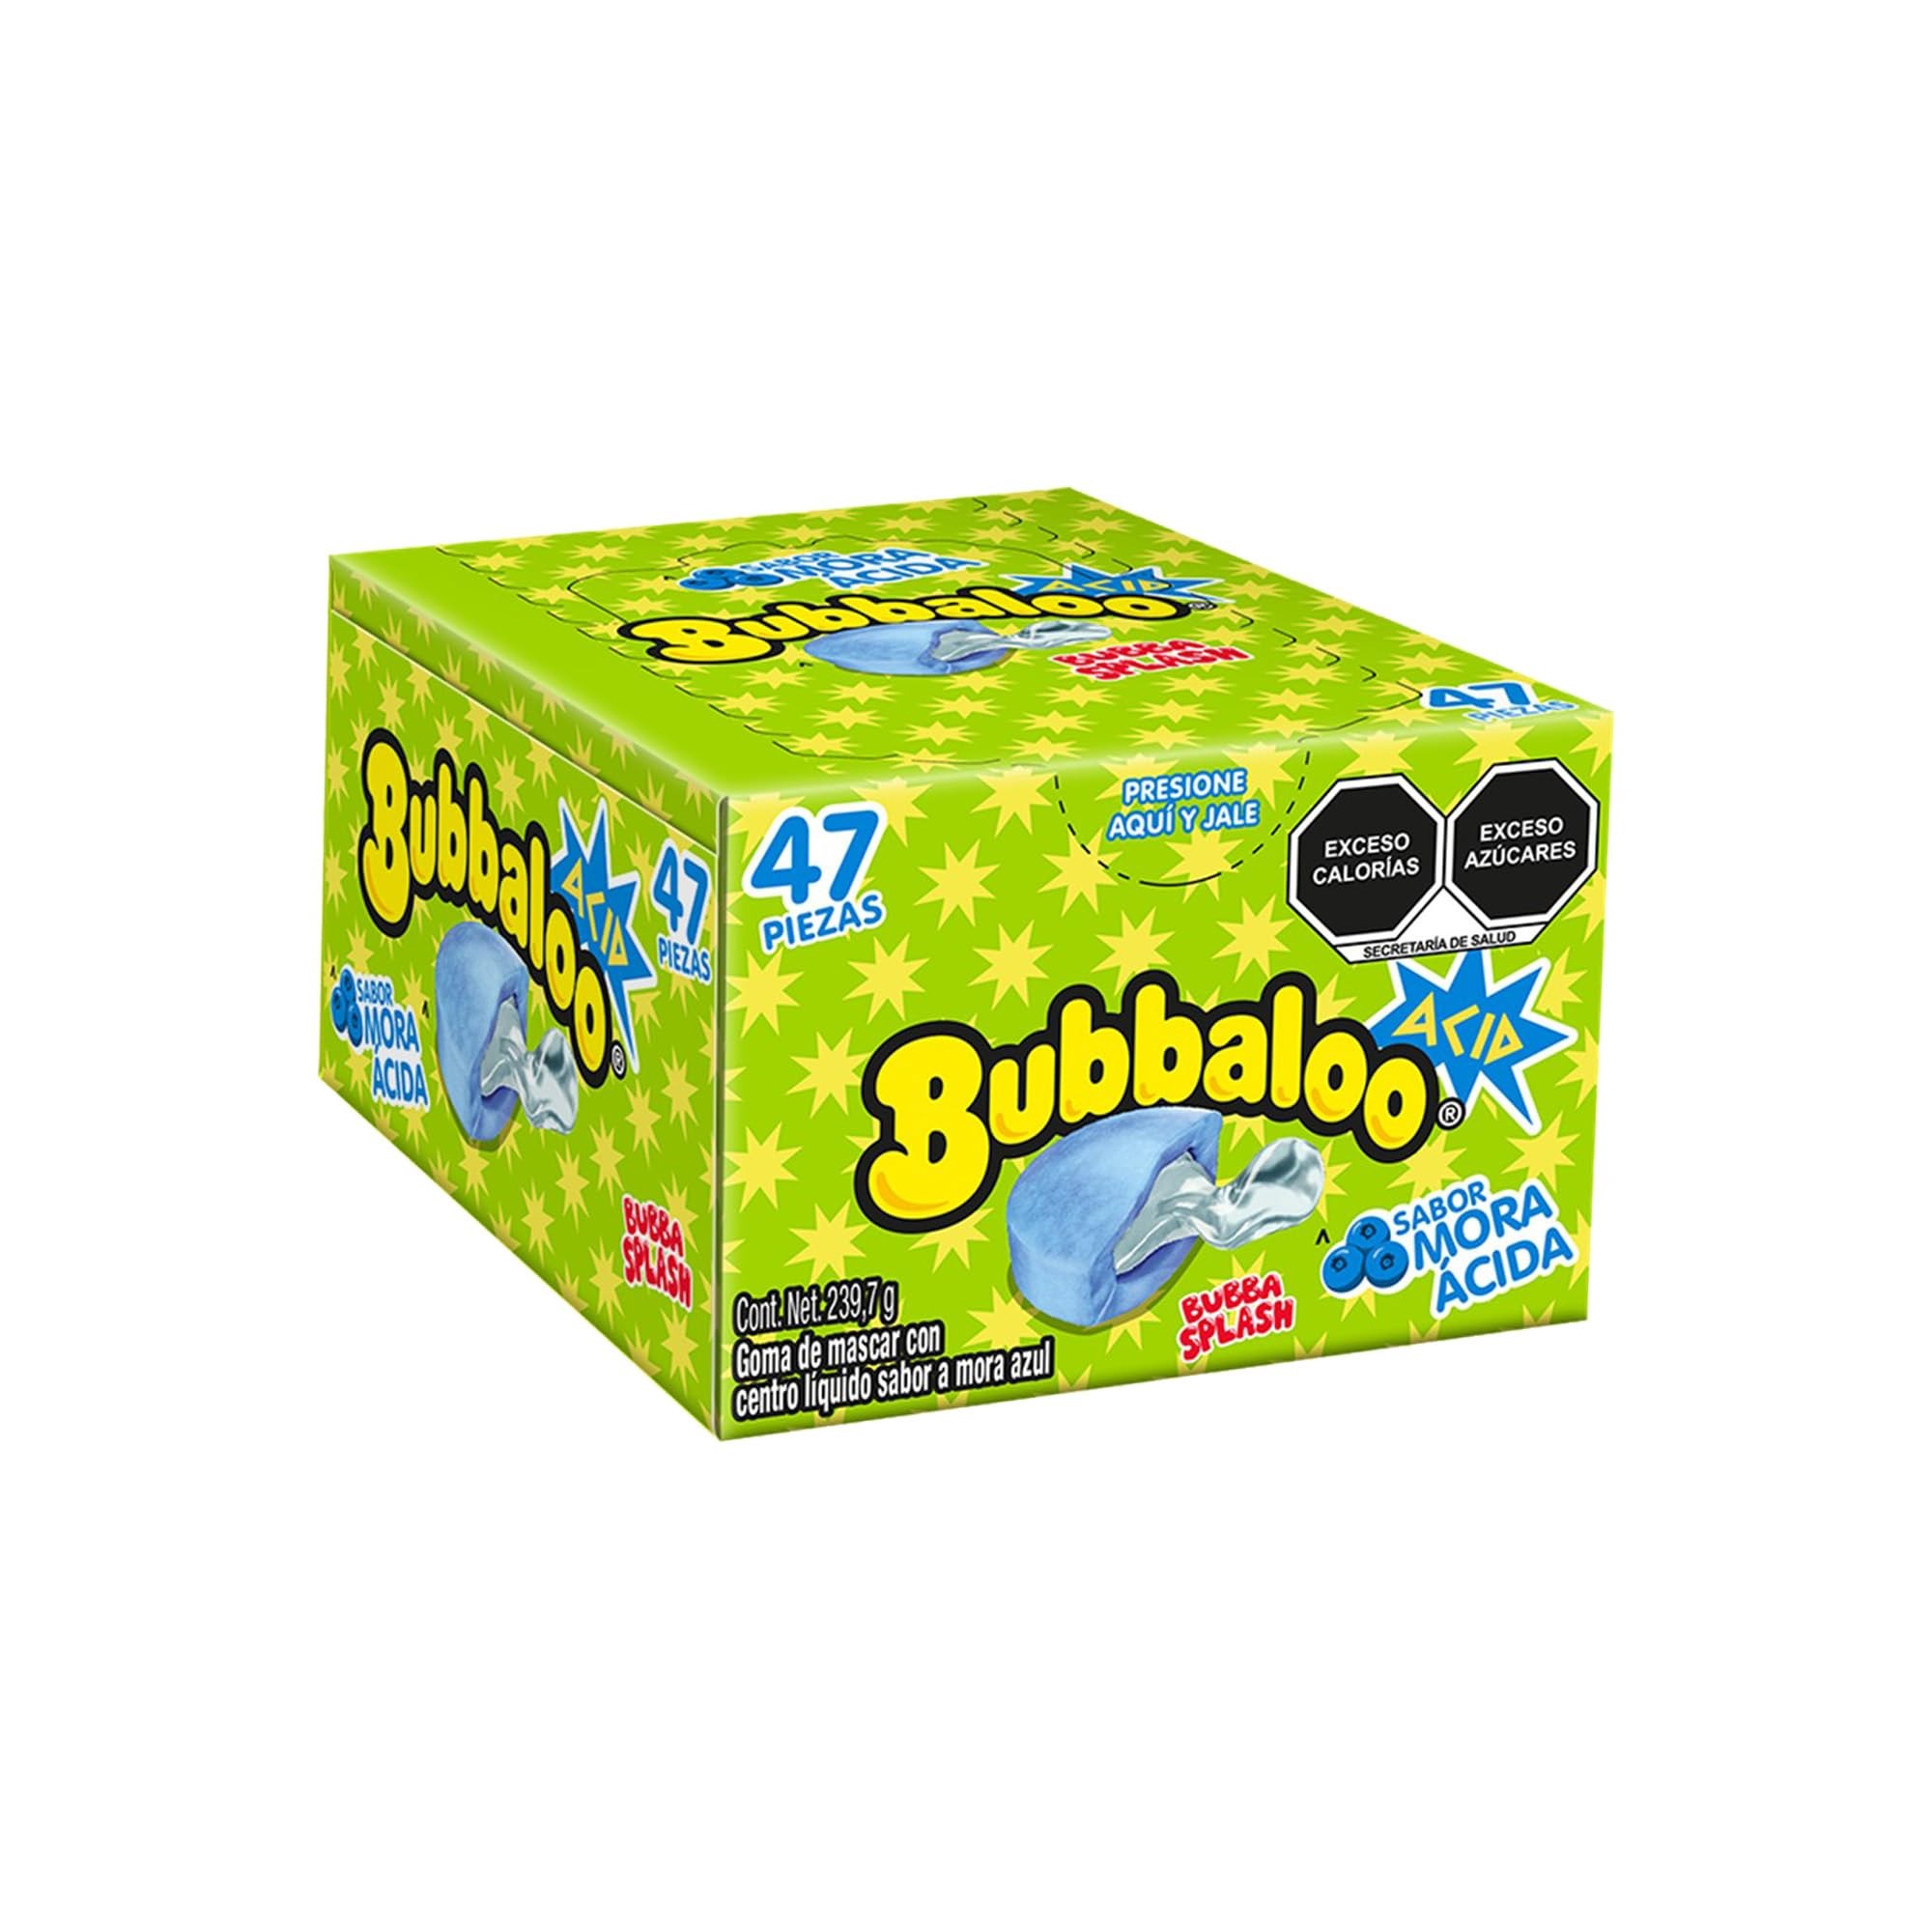
Item Name: Bubbaloo Adams- goma de mascar 47 pz- sabores varios (Mora Acida, 47pz)
Value: 1.0
Unit: Count

Price: 11.5